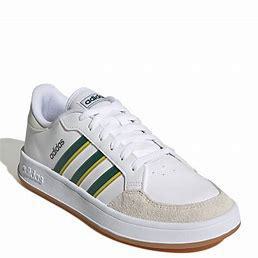
Brand: Adidas
Model: Breaknet